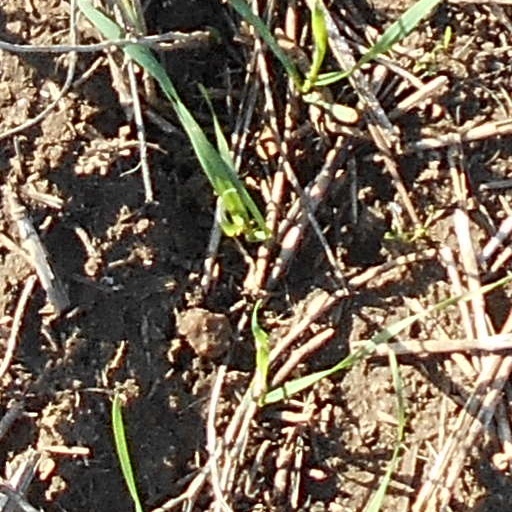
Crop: wheat